Funasa Station

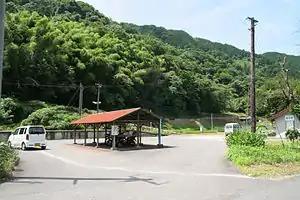
Funasa Station in July 2008

was a railway station in Akitakata, Hiroshima Prefecture, Japan, operated by West Japan Railway Company (JR West).